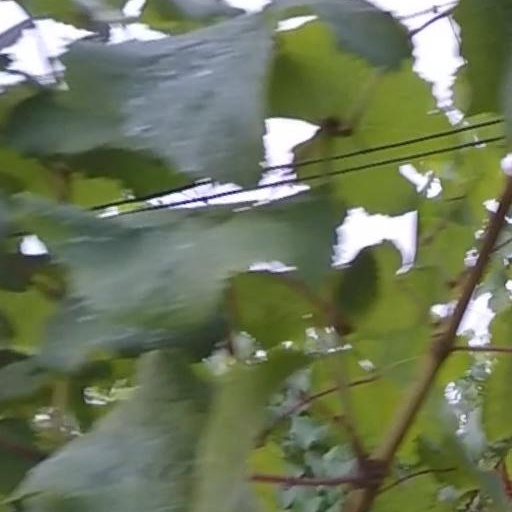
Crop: grape